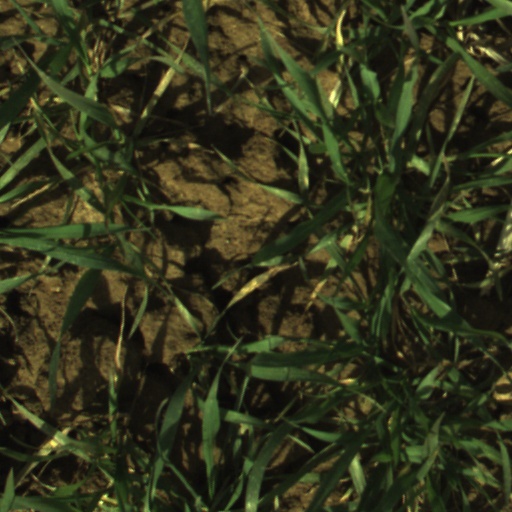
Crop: wheat